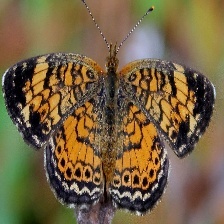
Species: CRECENT